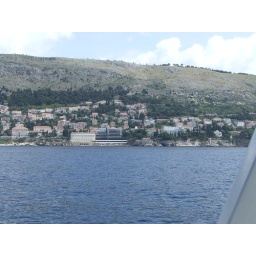
Around Dubrovnik harbour and walls by boat